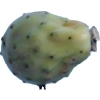
Label: cactus_fruit_green